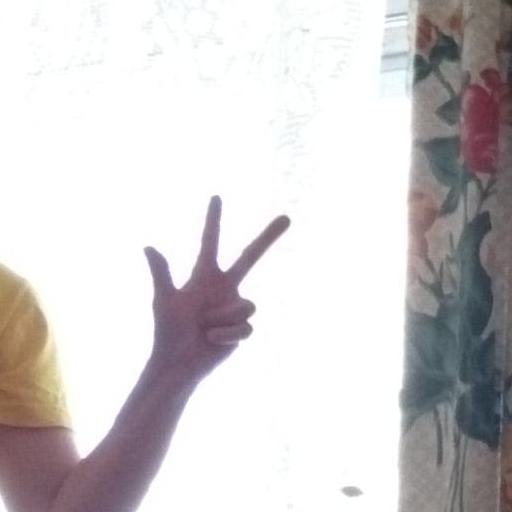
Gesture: three2